Mstislav Rostropovich

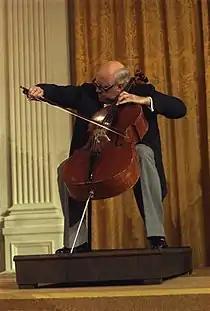
Rostropovich playing the "Duport Stradivarius" at the White House in 1978

Rostropovich fought for art without borders, freedom of speech, and democratic values, resulting in harassment from the Soviet regime. An early example was in 1948, when he was a student at the Moscow Conservatory. In response to the 10 February 1948 decree on "formalist" composers, his teacher Dmitri Shostakovich was dismissed from his professorships in Leningrad and Moscow; the 21-year-old Rostropovich quit the conservatory in protest. Rostropovich also smuggled to the West the manuscript of Shostakovich's Symphony No. 13, which set verses by Yevgeny Yevtushenko; the subject of its first movement was the Babi Yar massacre.